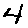
Label: 4